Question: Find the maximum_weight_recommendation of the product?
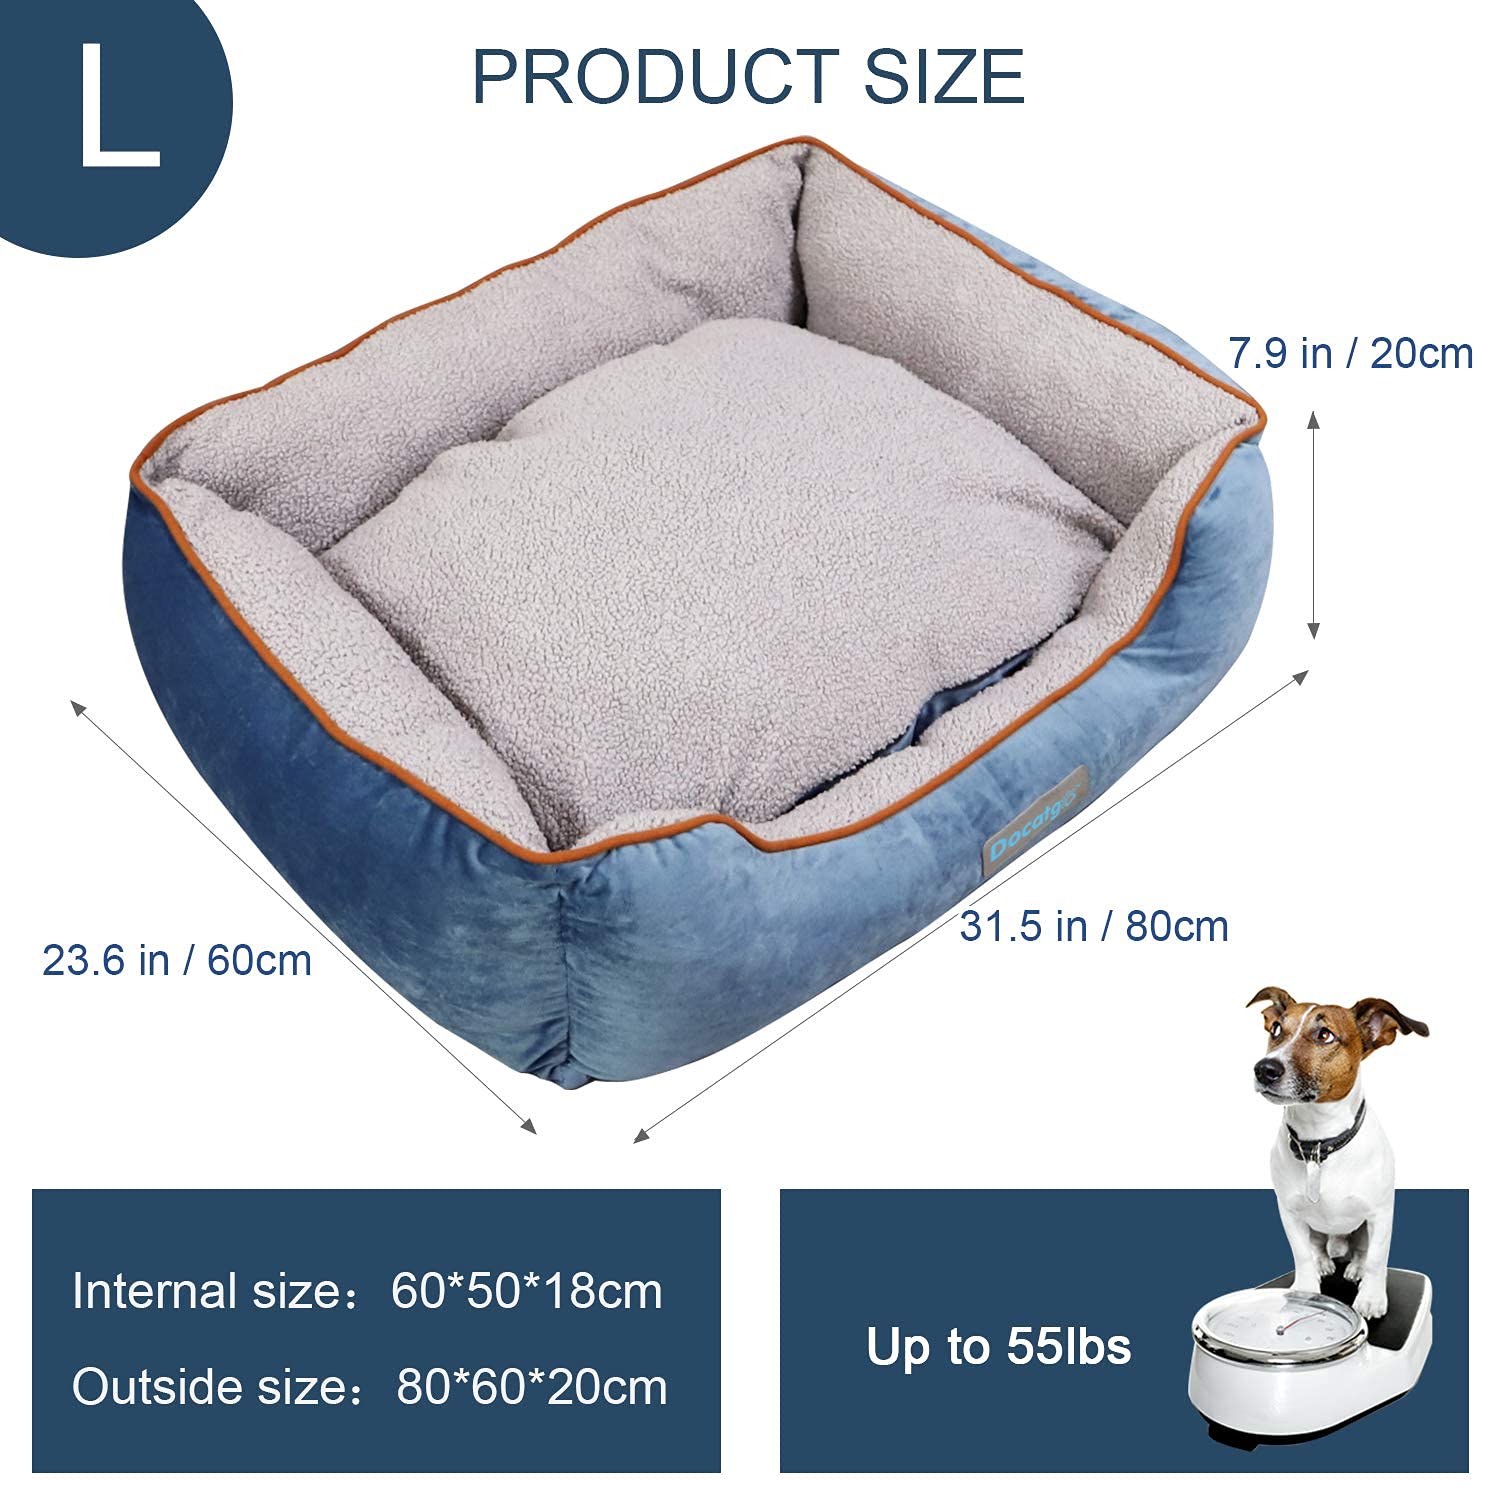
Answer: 55 pound